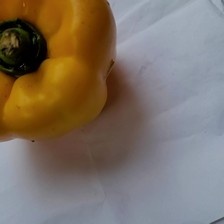
Label: capsicum